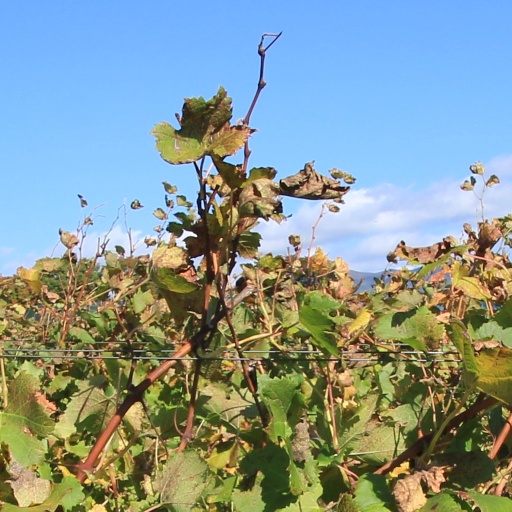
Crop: grape